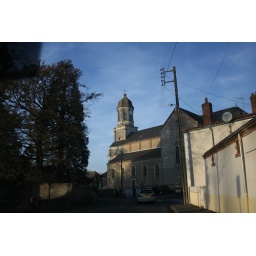
in the car going to the train station - church of Vezins